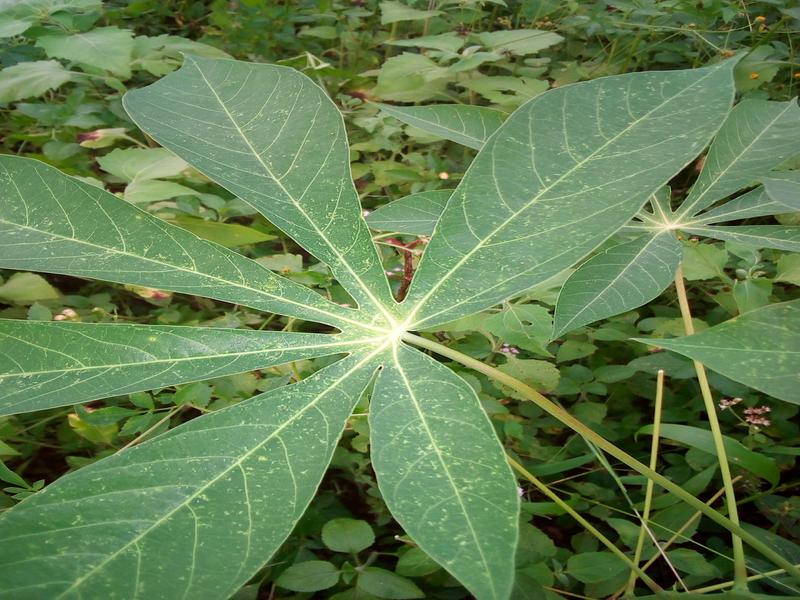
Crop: cassava
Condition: green_mottle